Anton Dieffenbach

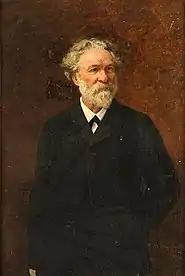
Self-portrait (1904)

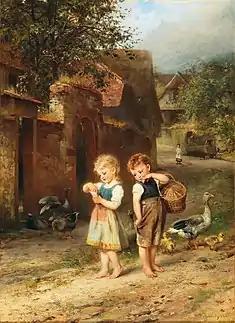
Feeding the Ducks

Anton Heinrich Dieffenbach (4 February 1831, Wiesbaden – 29 November 1914, Le Hohwald) was a German landscape and genre painter; noted for his portrayals of cute children.